No. 34 Squadron RAAF

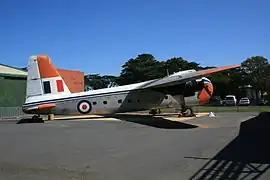
Twin-engined cargo plane painted white and grey with orange extremities, parked on tarmac

During February and March 1942, the RAAF formed four transport units: Nos. 33, 34, 35 and 36 Squadrons. No. 34 (Transport) Squadron was established on 23 February at RAAF Station Darwin, Northern Territory, four days after the city was bombed for the first time. Coming under the control of North-Western Area Command, the squadron's initial strength was six personnel and two de Havilland DH.84 Dragons. They were immediately tasked with transport duties in northern Australia. As well as carrying freight, this involved collecting the first Japanese prisoner of war to be captured in Australia, a navy fighter pilot who had crashlanded during the raid on Darwin. One of the squadron's two officers, Flight Lieutenant J.W. Warwick, became the first (acting) commanding officer on 2 March. The following day, one of the Dragons was destroyed on the ground at Wyndham, Western Australia, by enemy air attack. With its other aircraft unserviceable, and accommodation at Darwin's civil airfield inadequate, squadron headquarters relocated to Daly Waters Airfield on 5 March. On 14 March another Dragon was allocated; this was joined by two Avro Ansons and two de Havilland Tiger Moths in mid-May, by which time the squadron had moved to Batchelor Airfield. By the end of the month, the squadron had thirty-four personnel, including six officers. It lost one of the Tiger Moths to a bushfire on 1 July, a few days after the plane crashlanded south of Katherine. The squadron relocated again on 15 July, this time to Hughes Airfield. It remained at Hughes until 27 August, when it transferred to Manbulloo Airfield; it operated from Manbulloo until it was temporarily disbanded on 13 December and its aircraft transferred to No. 6 Communications Flight.